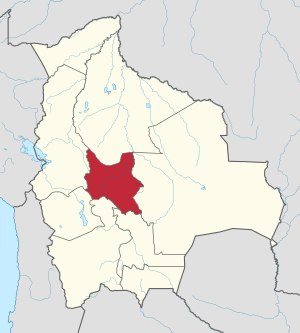
Cochabamba (departement)
Departementet Cochabamba i Bolivia
Cochabamba er et departement i Bolivia. Departementet er opdelt i 16 provinser. Cochabamba har et areal på 55.631 km² og en befolkning på 1.758.143. Departementets administrative centrum er byen Cochabamba.